FC Progresul București

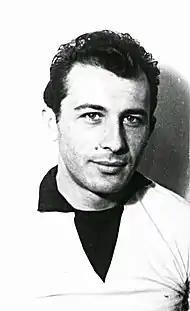
Nicolae Oaidă, a legend of Progresul București with 226 matches played for "the bankers" in the Divizia A and Divizia B.

After only two seasons spent in the third tier, "the Bankers" promoted to Divizia B at the end of the 1946–47 season, being ranked 8th of 16 at the end of their inaugural season. In the summer of 1948, B.N.R. București was renamed as "Banca de Stat București", before being renamed "Spartac București" the following year. 1955 was the first season spent by "the bleu and blues" on the main stage of Romanian football, Divizia A. Their successful performance and style of play impressed football fans in Romania, fostering a growing fan base for the organization. Approaching the championship with only one well-known player (Titus Ozon), who co-ordinated a group of players who were unknown at the time, the team eventually ranked 3rd of 13, ahead of leading clubs like CCA București or Știința Cluj. Titus Ozon also led "the barbers" into trailing results from the 1950s (1955 – 3rd, 1956 – 9th and 1957–58 – 4th). The squad of Progresul in the first season of Divizia A was composed of: Popovici, Gică Andrei, Bratu, Paraschiv, Soare, Colosi, Ciocea, Banciu, Cosma, Știrbei, Cacoveanu, Fusulan, Dragomir, Dobrescu, Cruțiu, M. Smărăndescu, Tănase, Mihăilescu, E. Iordache and Ioan Lupaș (head coach).